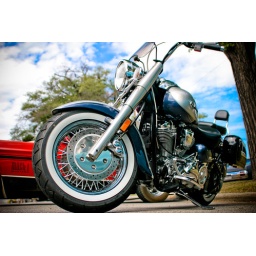
Yamaha motorcycle in the Downtown Augusta car show.